Oldsmobile Hurst/Olds

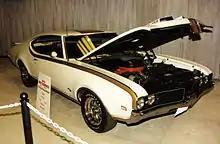
1969 Hurst/Olds

The Hurst/Olds returned for the 1969 model year. The biggest change was the switch from the silver and black paint scheme of '68 to a new Firefrost gold on white paint scheme. This would be the primary paint scheme for many Hurst/Olds models of later years. Instead of the dual ram air scoops under the front bumper that was used in '68 and other ram air '69s, the H/O received a functional "mailbox" fiberglass hood scoop with H/O 455 on each side. A spoiler was mounted on the trunk and the car sat on unique 15x7 chrome SSII rims with Goodyear F60x15 Polyglas tires. The exterior was finished off with a pair of English racing mirrors, H/O emblems on the front fenders and deck lid, blacked out 442 grilles, and black hand-applied pinstripes. All of the '68 and '69 H/Os were pinstriped by one person. Interior modifications included a different wood veneer on the mini-console, painted gold stripes on the headrests, and a Hurst/Olds emblem on the glove-box door. The non-drive train modifications were again done at Demmer Engineering. Approximately 913 cars were built including 2 convertibles for Hurst promotional use, one for East coast events and one for West coast events(a third was built after one of the original two was destroyed).